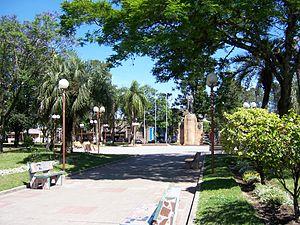
Tacuarembó est une ville de l'Uruguay et capitale du département du Tacuarembó.